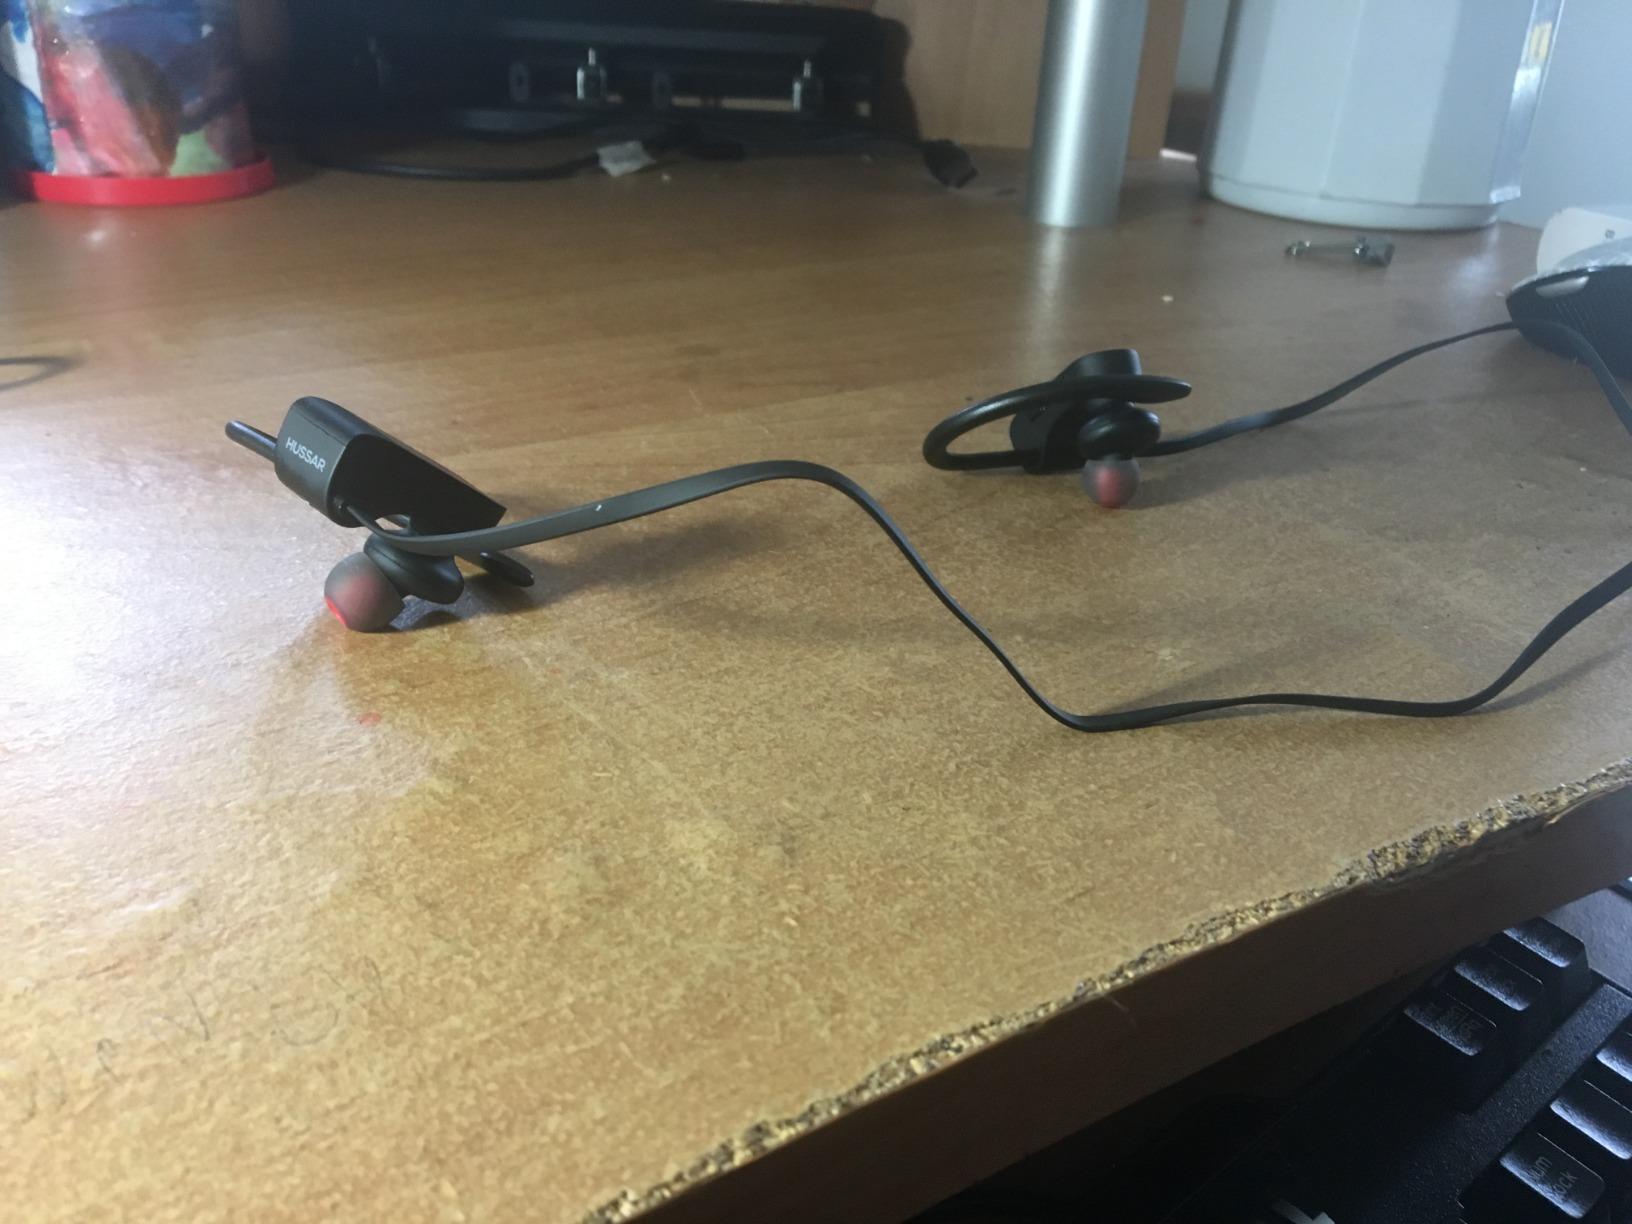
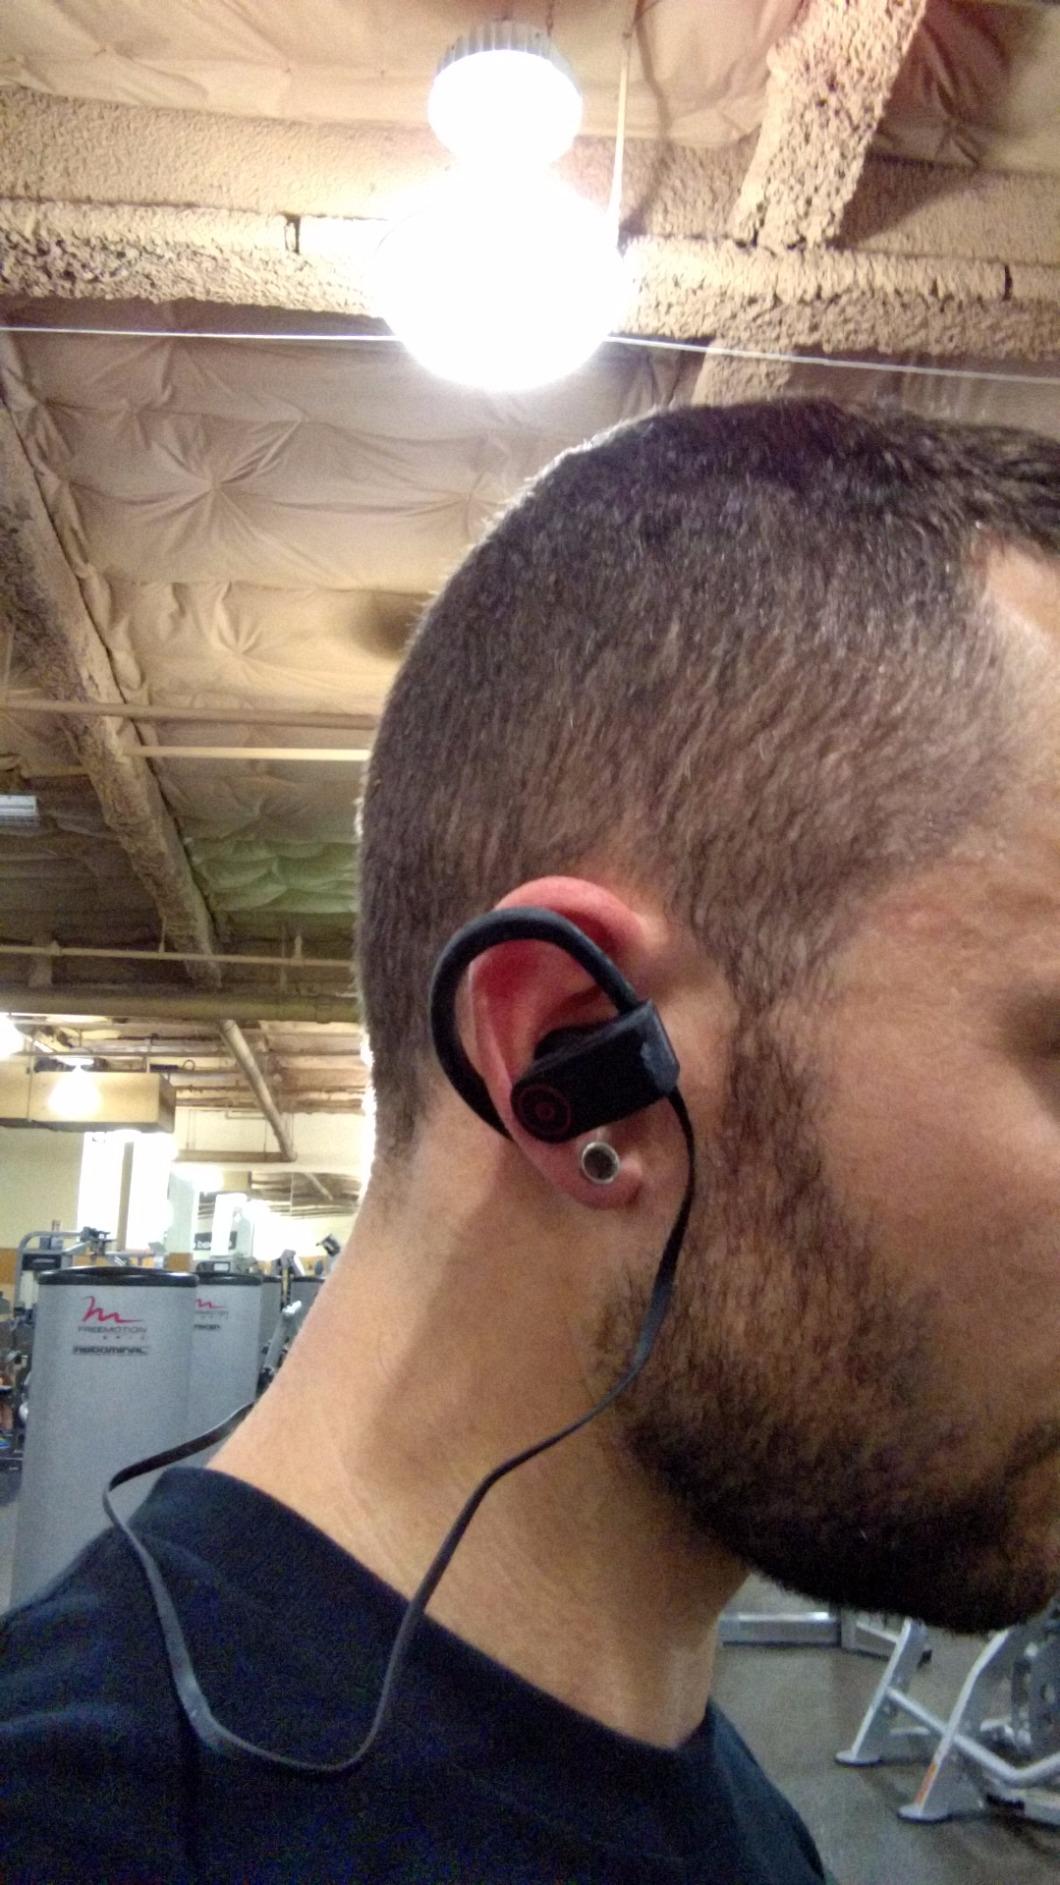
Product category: headphones
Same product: yes